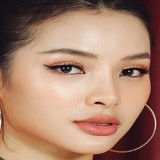
ca sĩ Phương Trinh Jolie